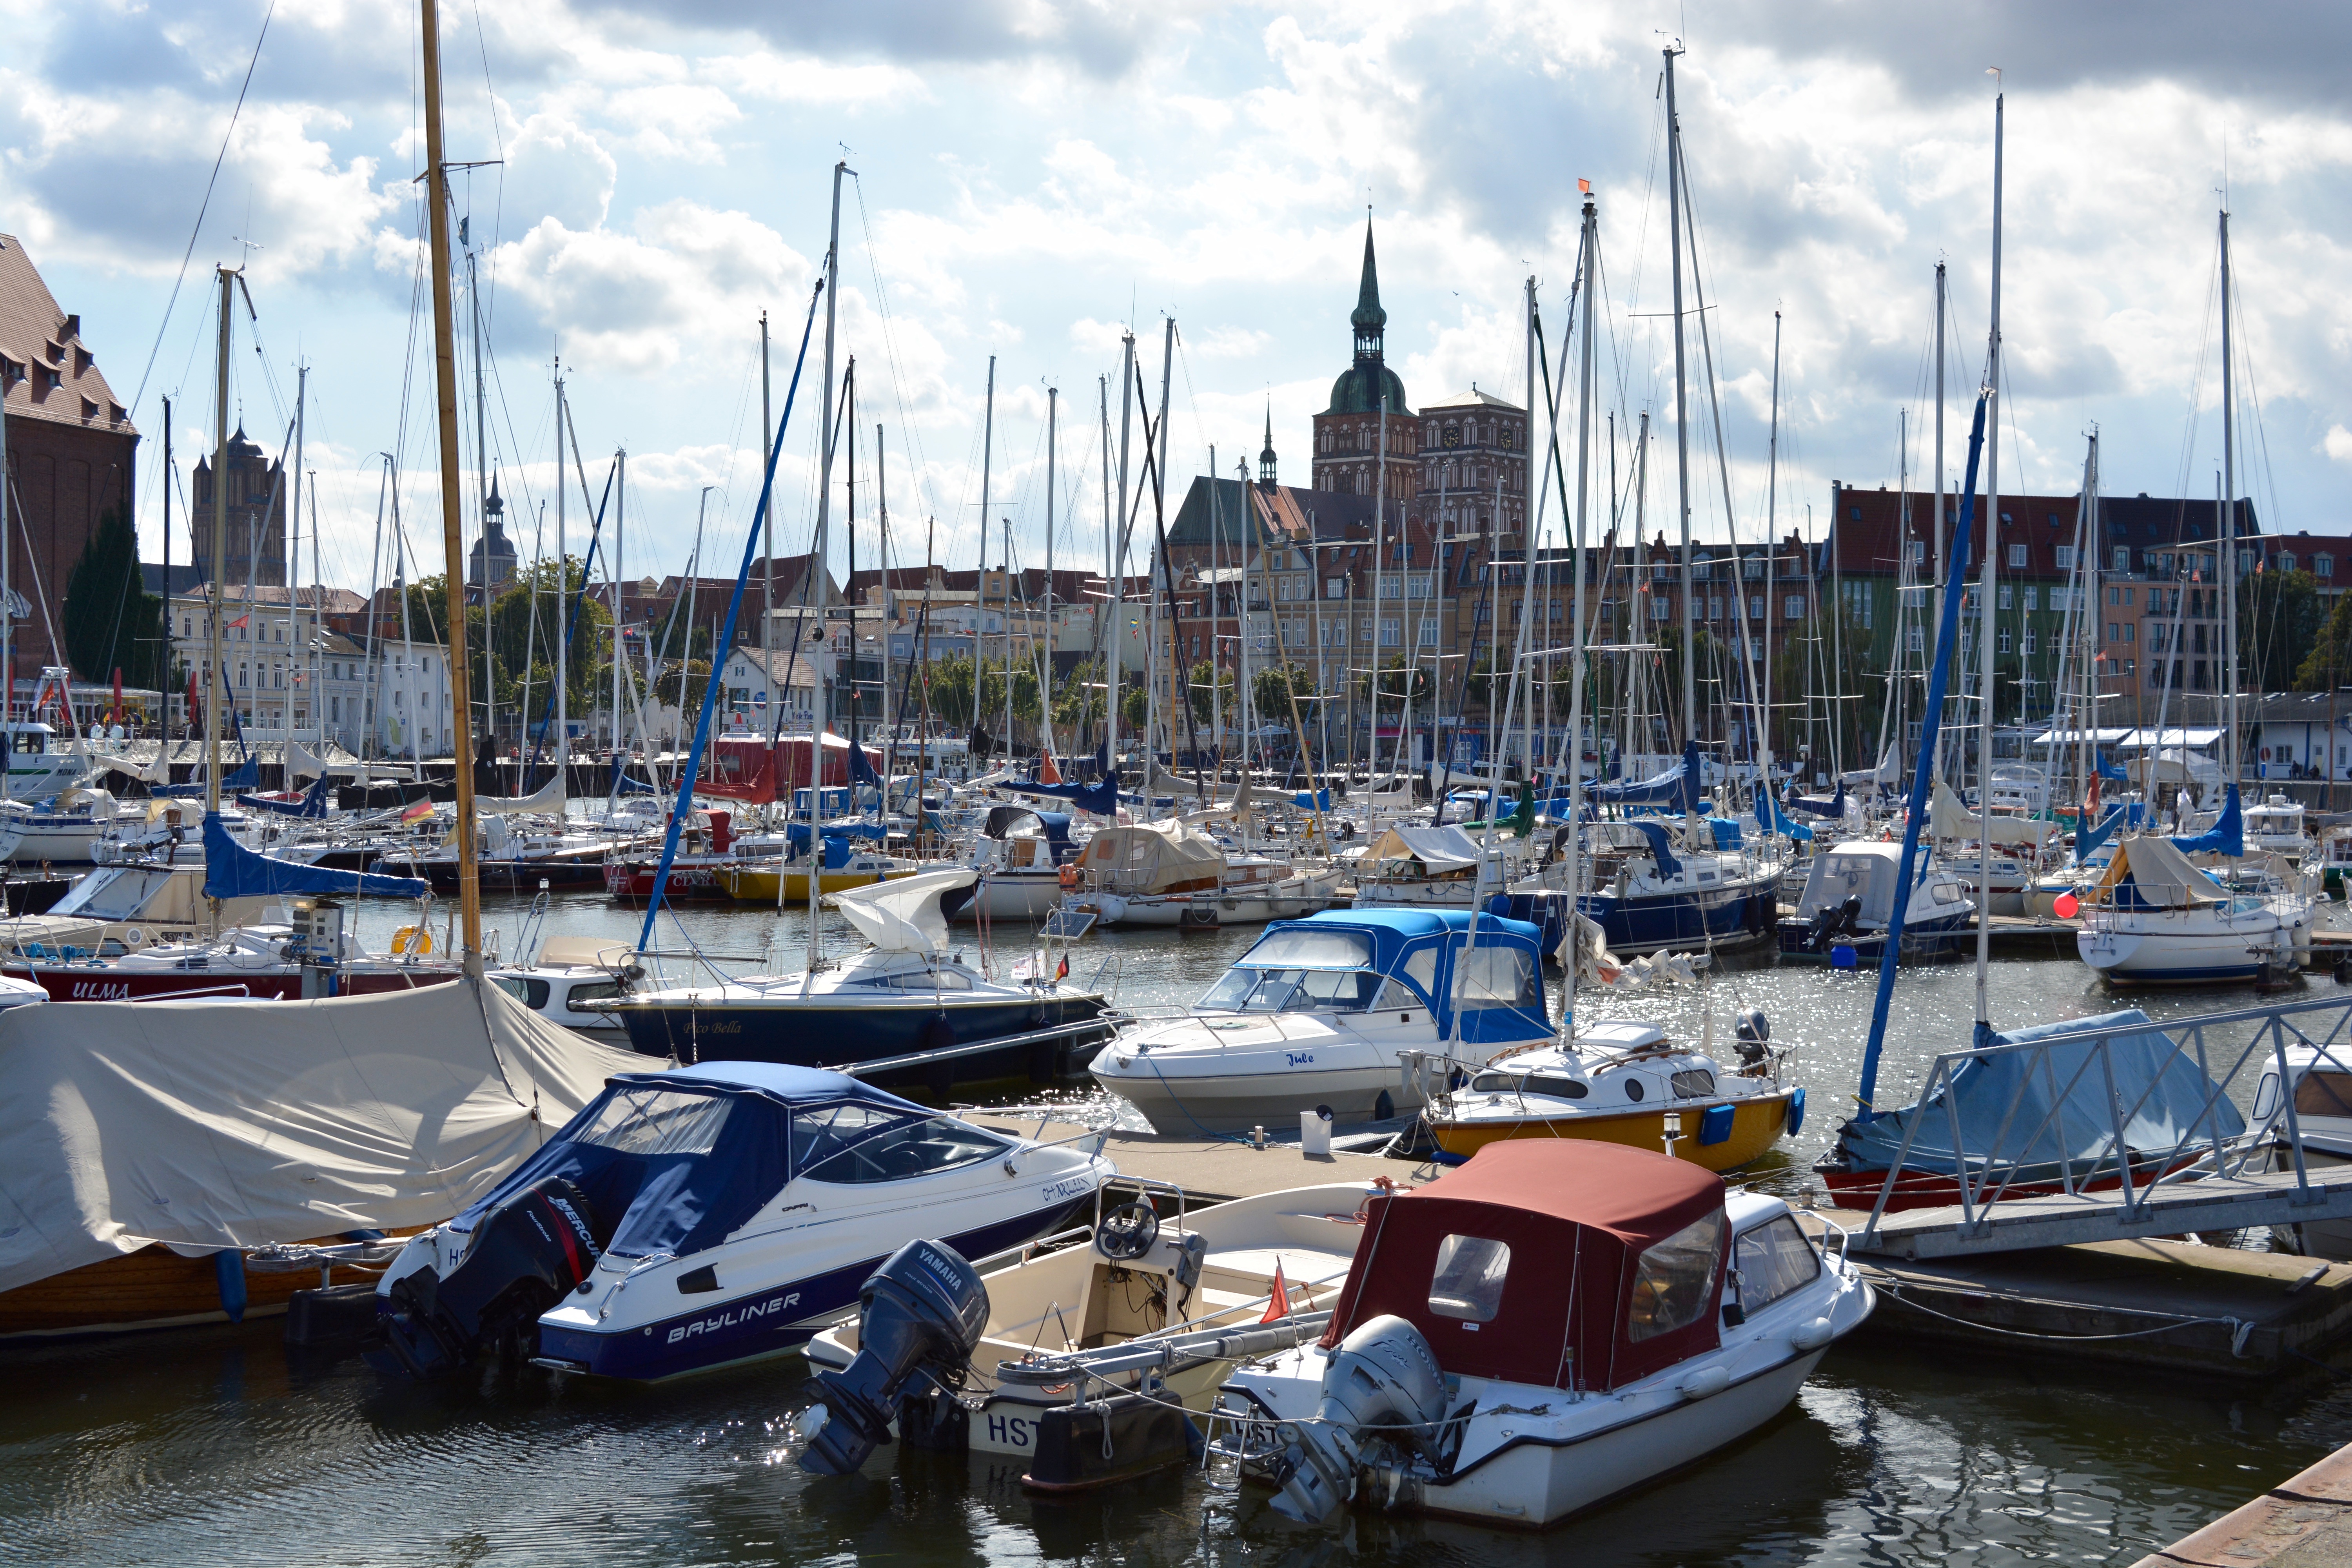
sea, dock, boat, vehicle, mast, sailing, yacht, harbor, marina, port, sailboat, waterway, infrastructure, watercraft, stralsund, sailing boats